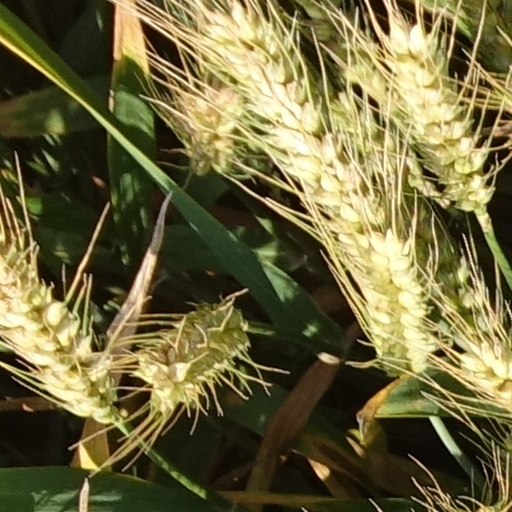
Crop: wheat